Bandelier National Monument

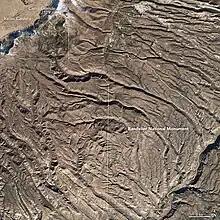
Bandelier satellite image, December 2015: Bandelier's topgraphy can be seen most clearly in winter, with less vegetation obscuring it.

Bandelier National Monument is a United States National Monument near Los Alamos in Sandoval and Los Alamos counties, New Mexico. The monument preserves the homes and territory of the Ancestral Puebloans of a later era in the Southwest. Most of the pueblo structures date to two eras, dating between AD 1150 and 1600.